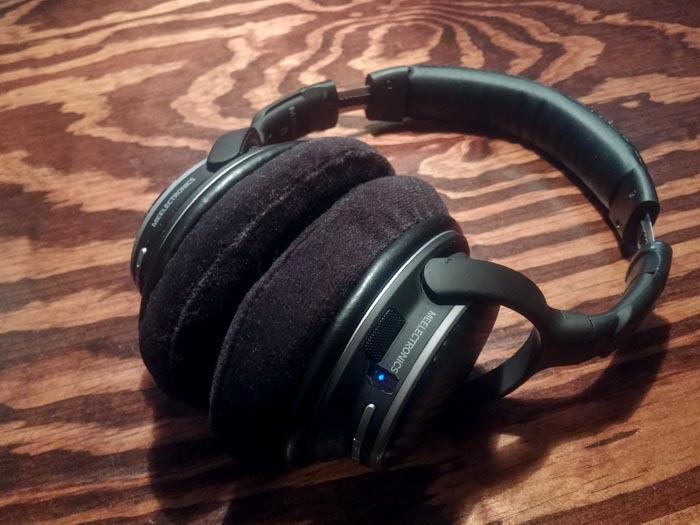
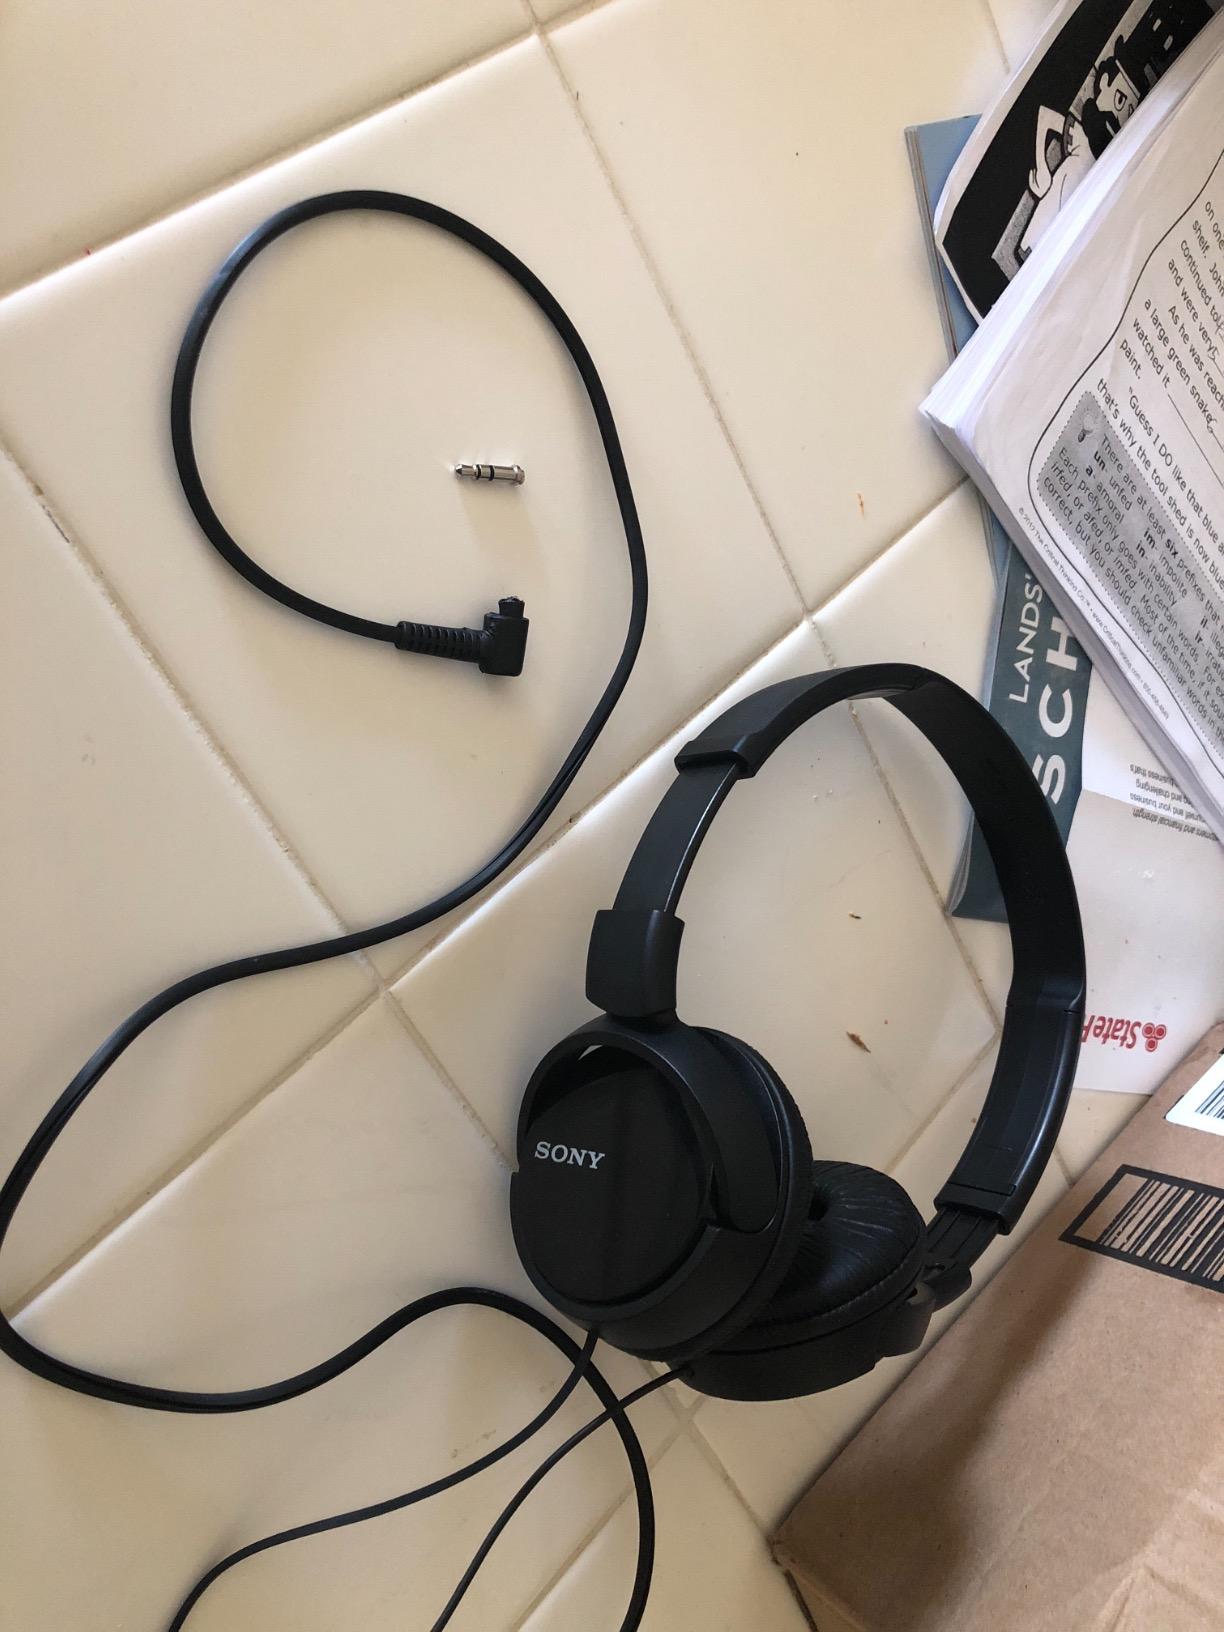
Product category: headphones
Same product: no